Rays Hill Tunnel

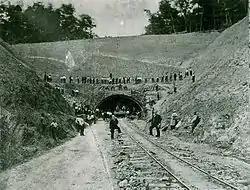
Rays Hill Tunnel during construction of the railroad tunnel in the 1880s. Andrew Carnegie is present in the middle of the photo

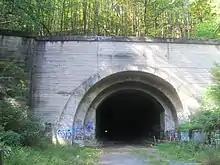
East portal to Rays Hill Tunnel in 2019

From the Turnpike's opening in 1940 until the realignment projects, the tunnels were bottlenecks due to reduced speeds with opposing traffic in the same tubes.